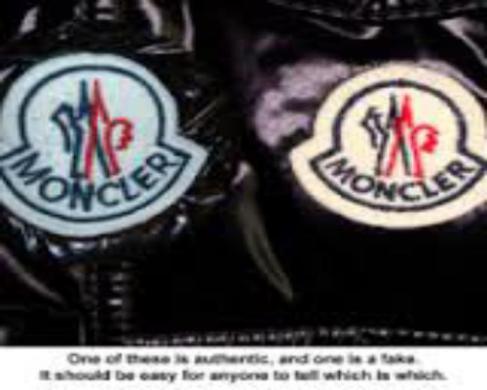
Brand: moncler-2
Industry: Clothes